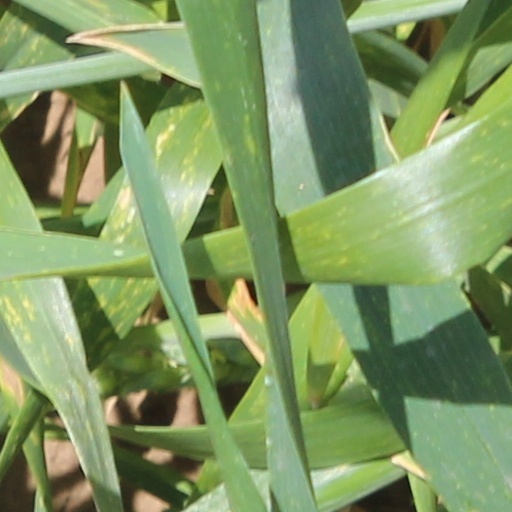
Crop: wheat